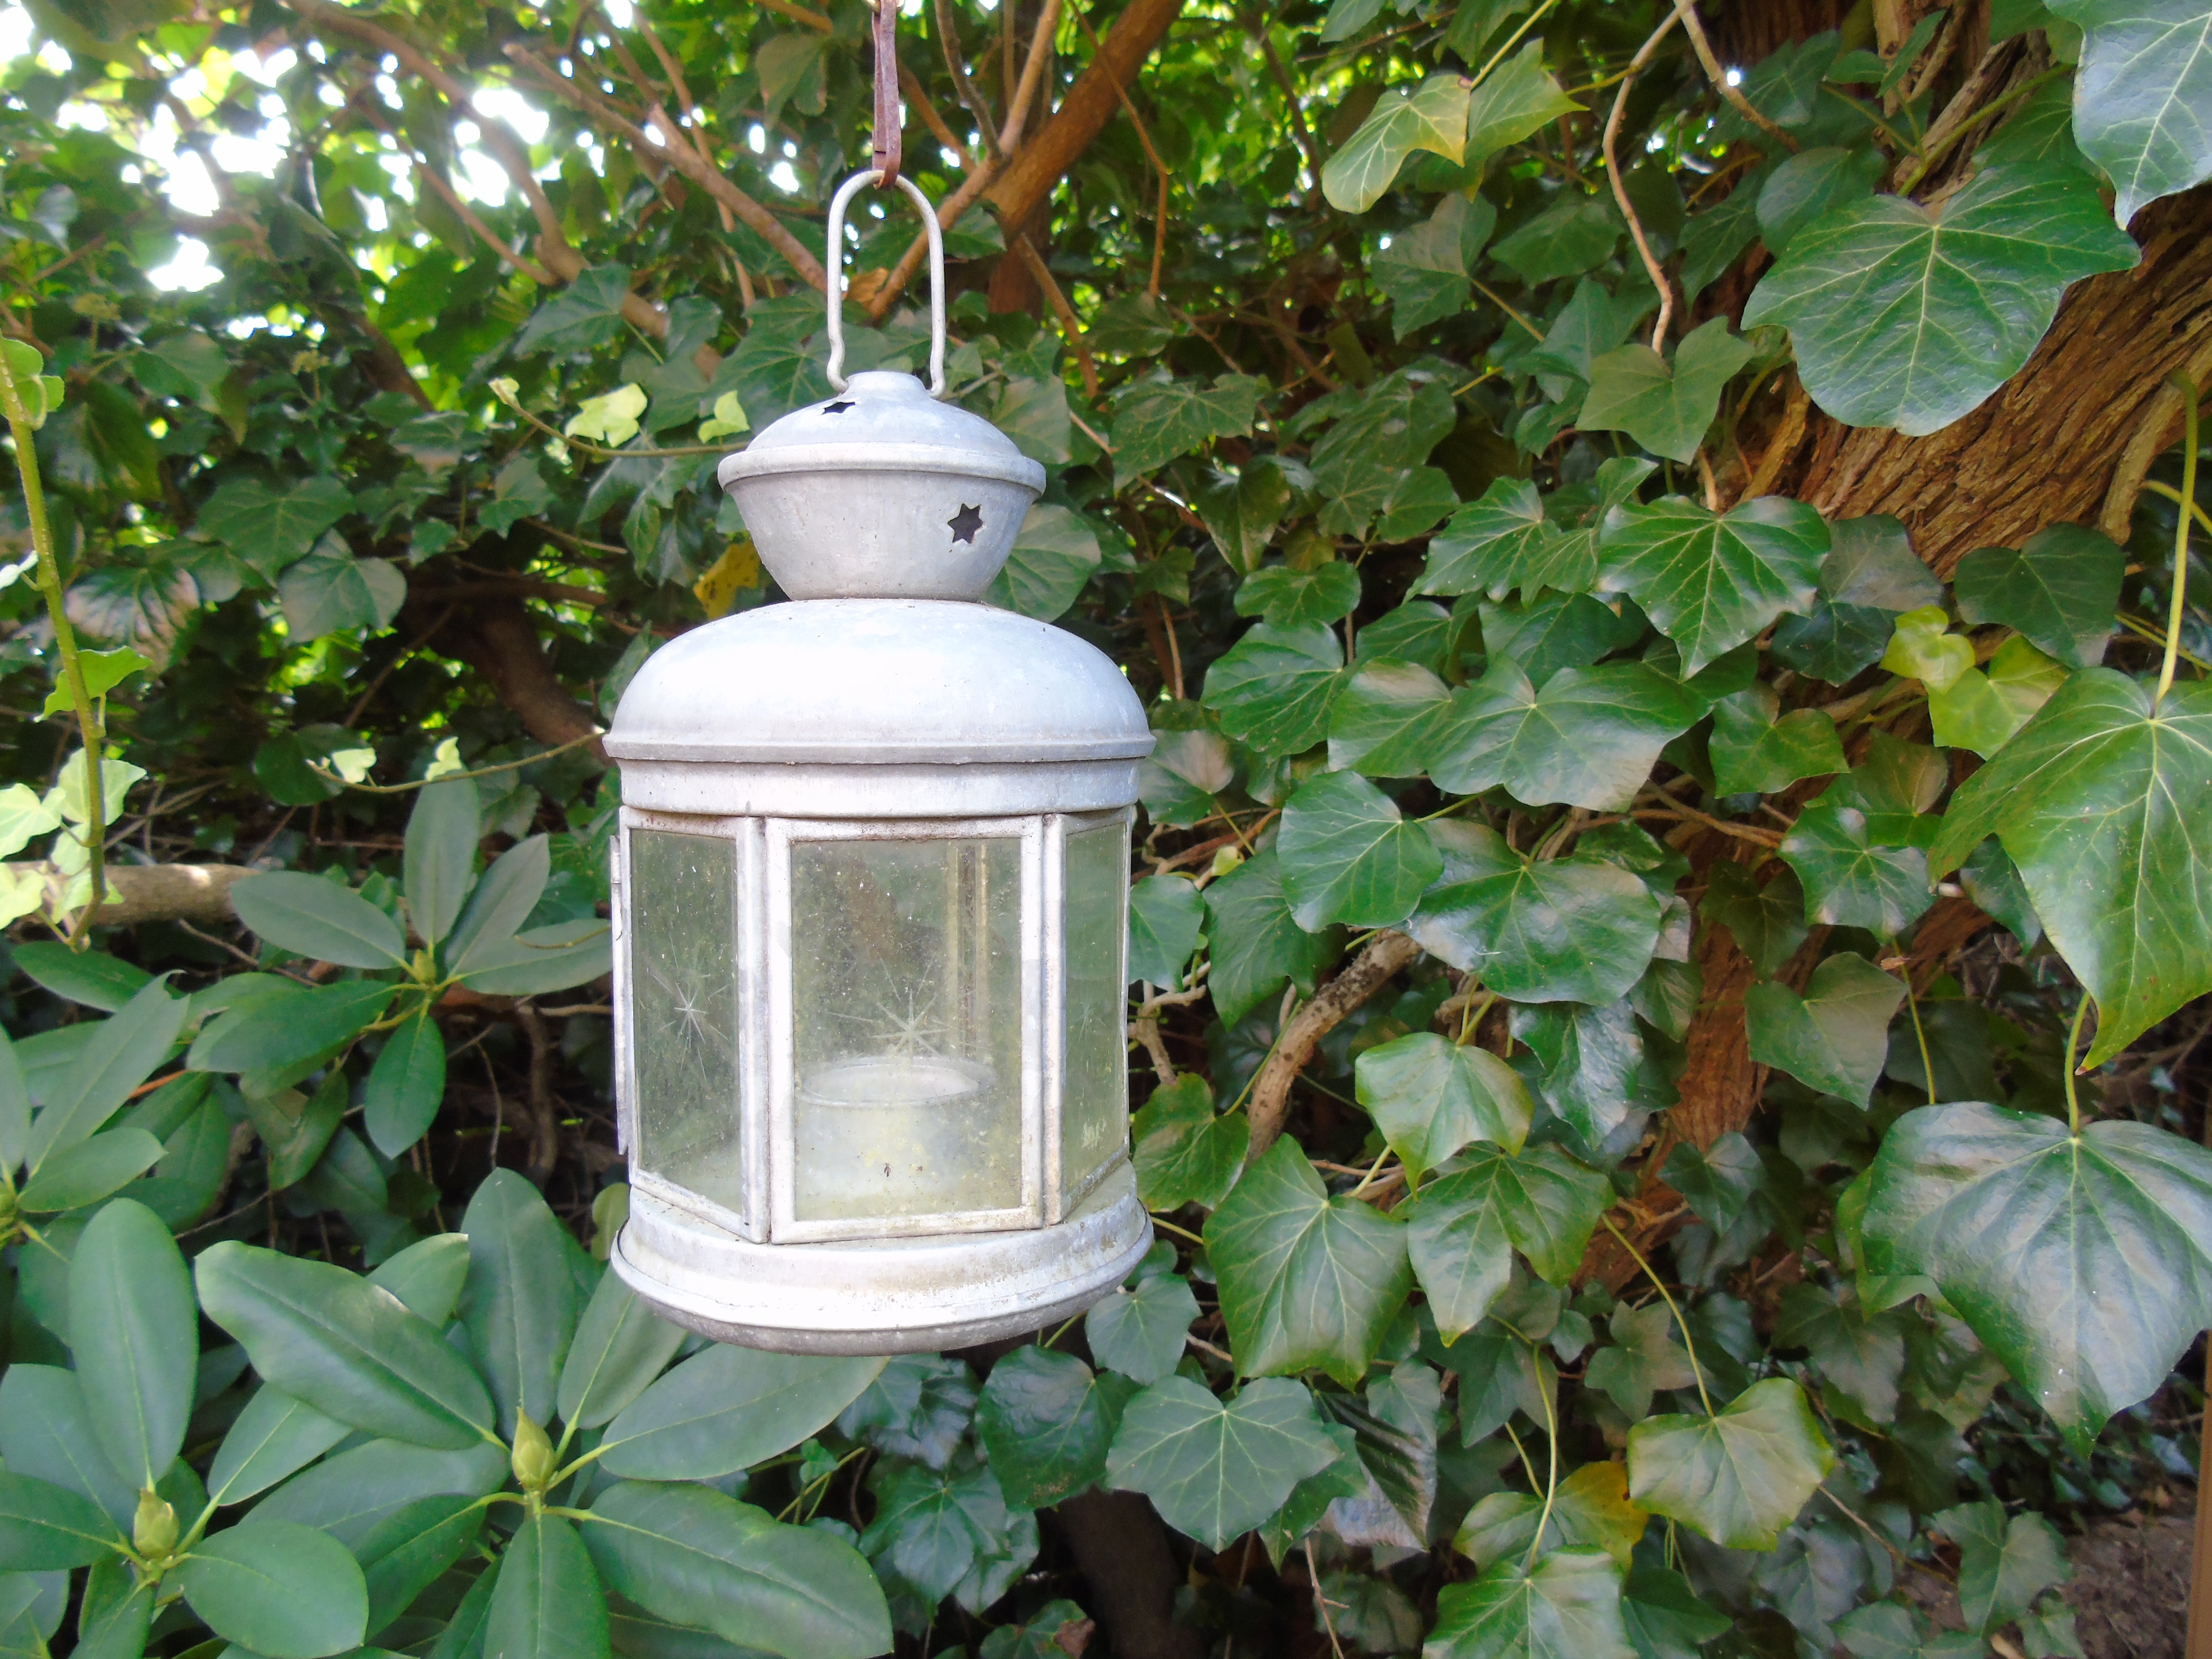
light, flower, green, lantern, botany, lamp, garden, candle, lighting, candlelight, bird feeder, gartendeko, garden decoration, windlight, hanging lamp, hanging lantern, garden lamp